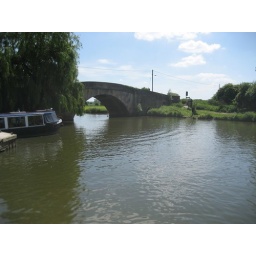
Lechlade bridge over the river Thames